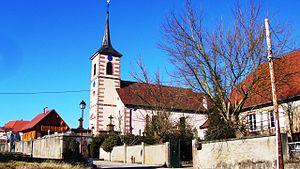
Eglise de Thanvillé
Thanvillé est une commune française, située dans le département du Bas-Rhin, en région Grand Est.